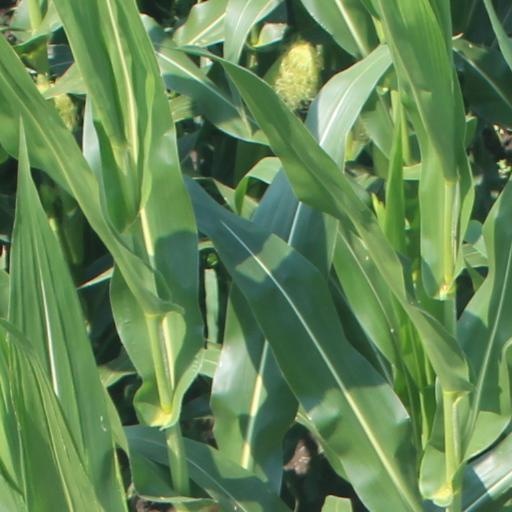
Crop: maize; corn